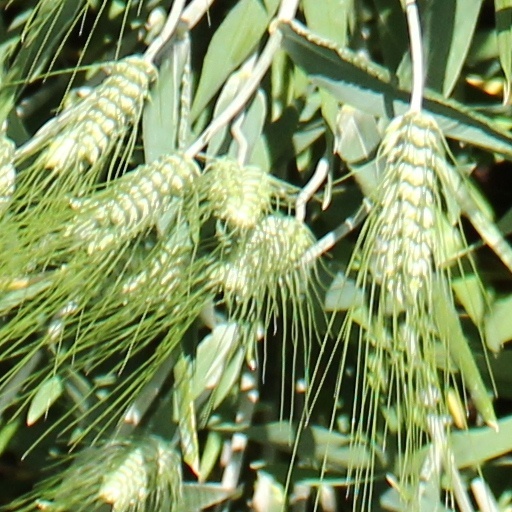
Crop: wheat